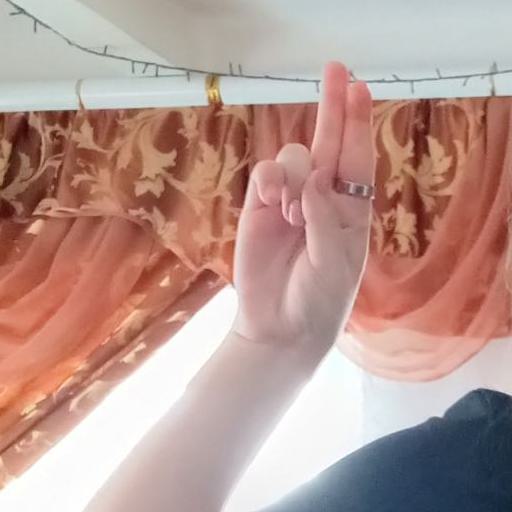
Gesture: two_up